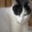
Label: cat